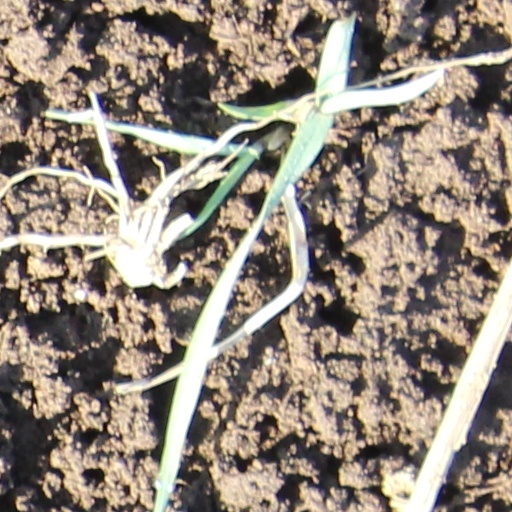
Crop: wheat